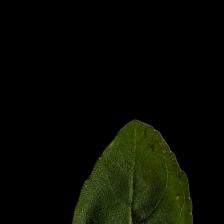
Plant: Tulsi